Onnam Loka Mahayudham

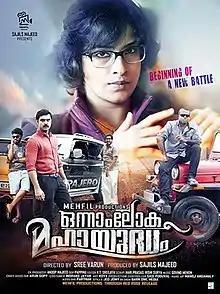
Film poster

Onnam Loka Mahayudham is a 2015 Indian Malayalam-language thriller film directed by Sree Varun. The film stars Aparna Gopinath and Tovino Thomas with Chemban Vinod Jose and Joju George in pivotal roles. In the film, Gopinath plays a police officer while Thomas plays a doctor.